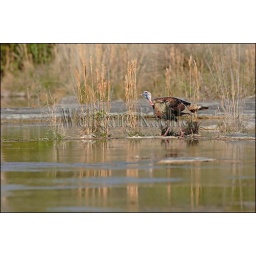
Usa, texas, hill country near hunt, wild turkey, young male at river, drinking